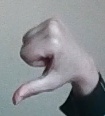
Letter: waw